Führermuseum

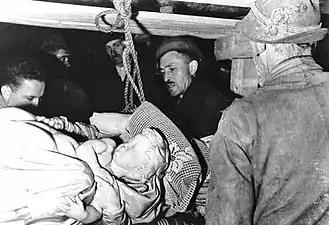
Michelangelo's "Madonna of Bruges" being removed from the mine

Although the ERR, in theory, was part of Alfred Rosenberg's Nazi empire, Rosenberg was an ideologue who had no interest in art, and did not appreciate the value to Germany of looting the patrimony of the occupied countries. "Reichsmarschall" Hermann Göring, on the other hand, Hitler's anointed successor and the head of the "Luftwaffe", was an avid collector of confiscated artworks, with an unquenchable appetite for jewels and finery as well. As a result, the ERR in France became in large part "Göring's personal looting organization." During the course of the war, Göring paid 20 visits to the "Jeu de Paume" in Paris to views the results of the ERR's confiscations. At times Göring also utilized Kajetan Mühlmann, an Austrian art historian and SS officer, as his personal agent.